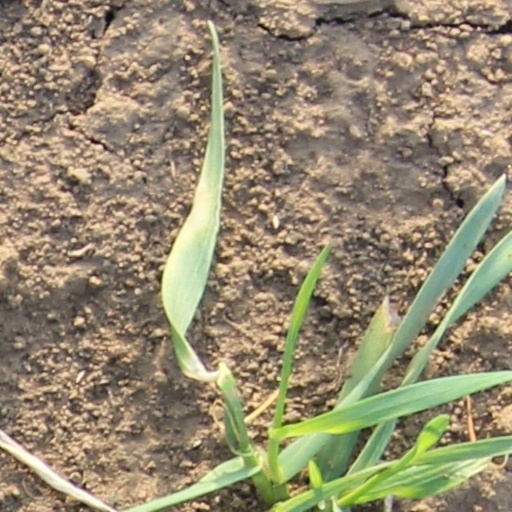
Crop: wheat